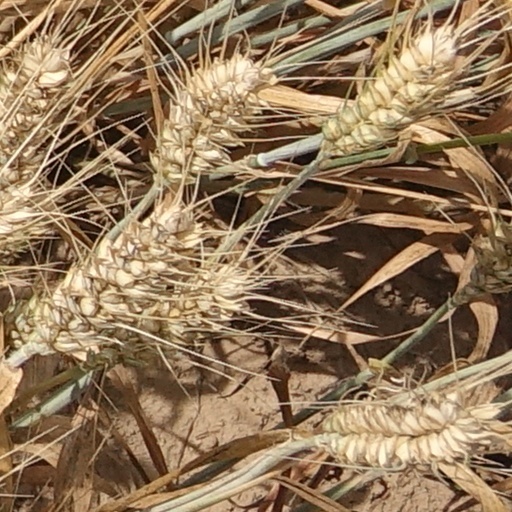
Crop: wheat